Lycée César Baggio

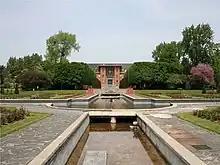
School building

Lycée César Baggio is a senior high school in Lille, France.